No. 82 Squadron RAAF

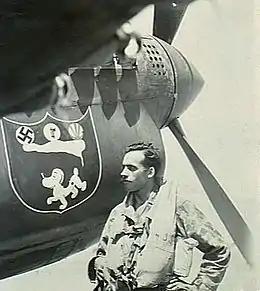
Moustachioed man in flying gear standing beneath the nose of a single-engined fighter plane, which pictures a dog and a swastika, among other items

The squadron transferred to Port Moresby, New Guinea, at the end of August 1944 and then to Noemfoor in mid-September, joining Nos. 76 and 77 Squadrons as part of No. 81 Wing under No. 10 Operational Group (later First Tactical Air Force). Three of No. 82 Squadron's Kittyhawks crashed due to engine trouble while staging through Nadzab and Tadji. Operating from Kamiri strip on Noemfoor, the squadron flew its first combat mission on 30 September, bombing Samate airstrip with aircraft from No. 77 Squadron. On 18 October, one aircraft was lost to ground fire during an attack on Kai Island, and another was reported missing. It was difficult for No. 82 Squadron to stay operational as most of its ground crew remained in Townsville until moving forward the following month; in the meantime, the pilots were responsible for arming and refuelling their aircraft. On 23 November, they dive bombed Japanese airfields on Halmahera with aircraft of No. 76 Squadron.